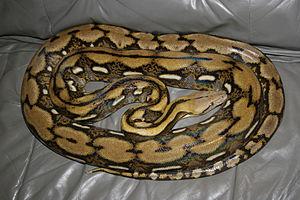
Kaa est un personnage de fiction du roman Le Livre de la jungle de Rudyard Kipling. Il apparait dans le long métrage d'animation Le Livre de la jungle de Walt Disney Pictures.
Le Livre de la jungle est le 24ᵉ long-métrage d'animation et le 19ᵉ « Classique d'animation » des studios Disney. Sorti en 1967, il est inspiré du livre du même nom de Rudyard Kipling, paru en 1894. Le film présente le jeune Mowgli élevé par des loups et qui, accompagné de la panthère Bagheera, doit retourner dans un village auprès des hommes pour échapper au tigre mangeur d'hommes et terreur de la jungle, Shere Khan. Durant son voyage, Mowgli rencontre Kaa le serpent hypnotiseur, un groupe d'éléphants, Baloo l'ours bon vivant et un groupe de singes mené par le Roi Louie qui cherche à devenir un homme.